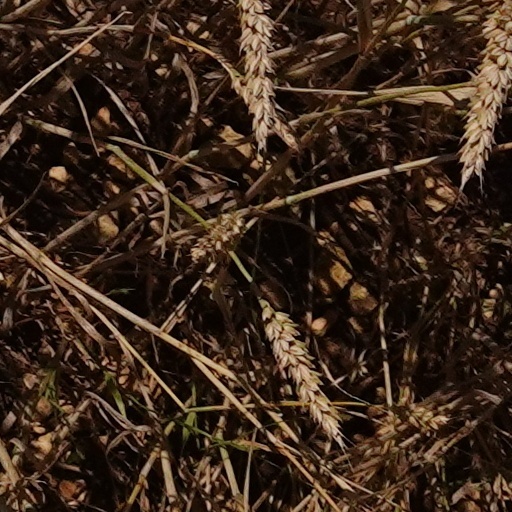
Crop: wheat